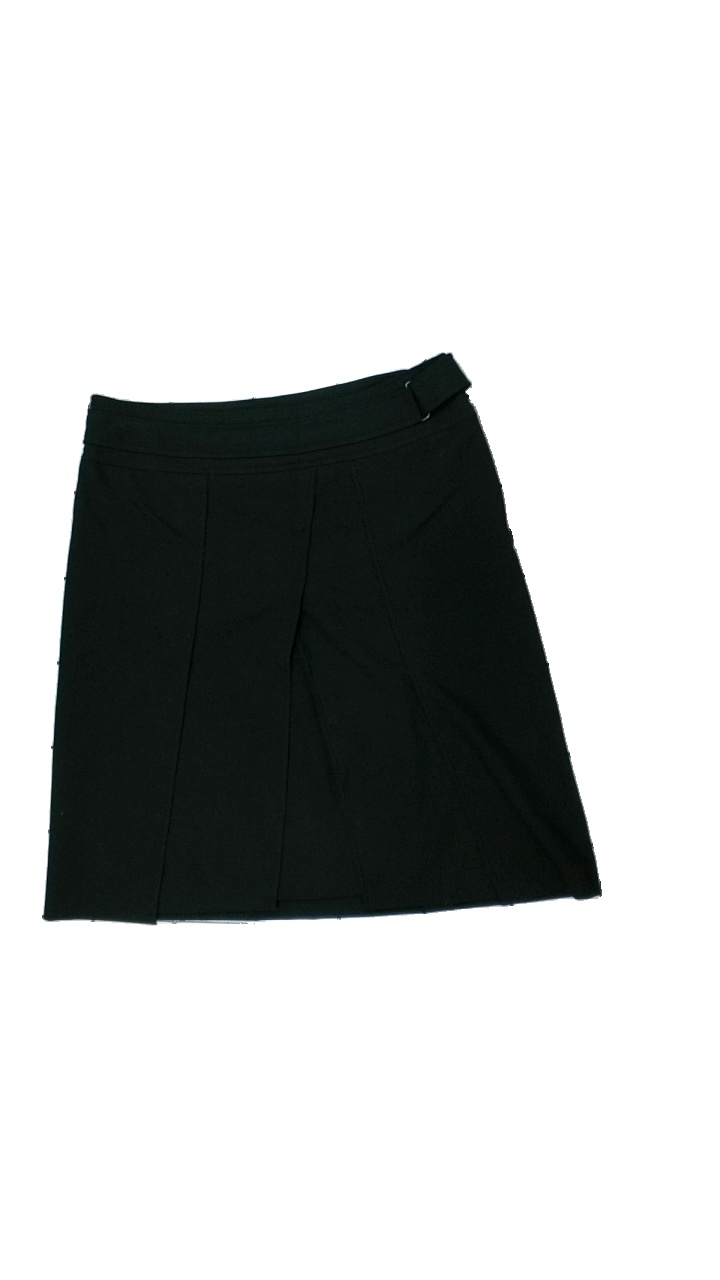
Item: Skirt (Ladies)
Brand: Esprit
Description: svart kjol
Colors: Black
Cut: Regular
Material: ?
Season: All
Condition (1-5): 5
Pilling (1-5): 5
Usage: Reuse
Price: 50-100